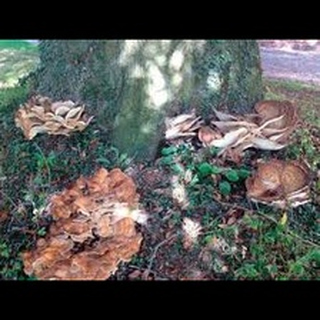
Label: wheat_common_root_rot